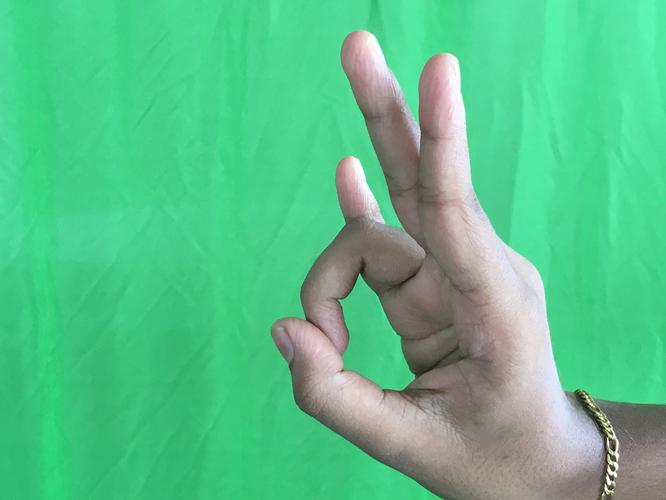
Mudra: Mayura
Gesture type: single_hand